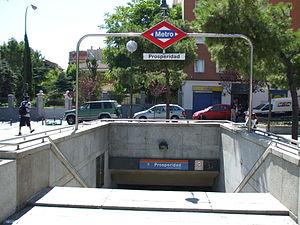
Prosperidad est une station de la ligne 4 du métro de Madrid, en Espagne.